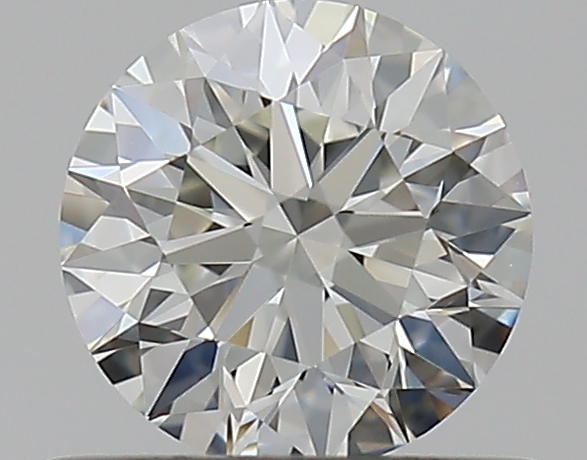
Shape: round
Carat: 0.5
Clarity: VVS1
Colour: I
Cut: EX
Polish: EX
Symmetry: EX
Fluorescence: N
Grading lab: GIA
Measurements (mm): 5.05 x 5.07 x 3.18